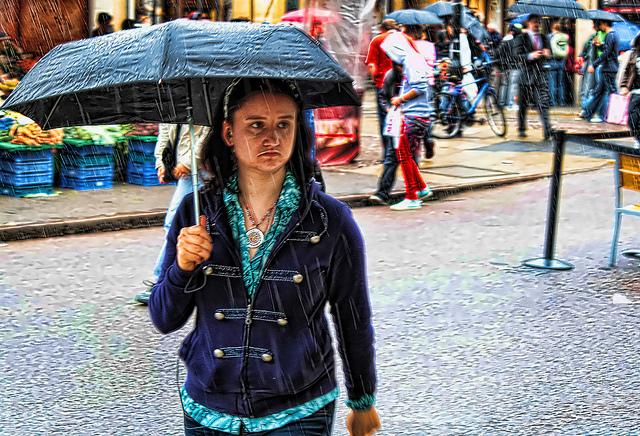
a female in a blue shirt and a black umbrella a street and people